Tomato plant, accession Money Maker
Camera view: bottom (45 deg); turntable rotation: 0 degrees
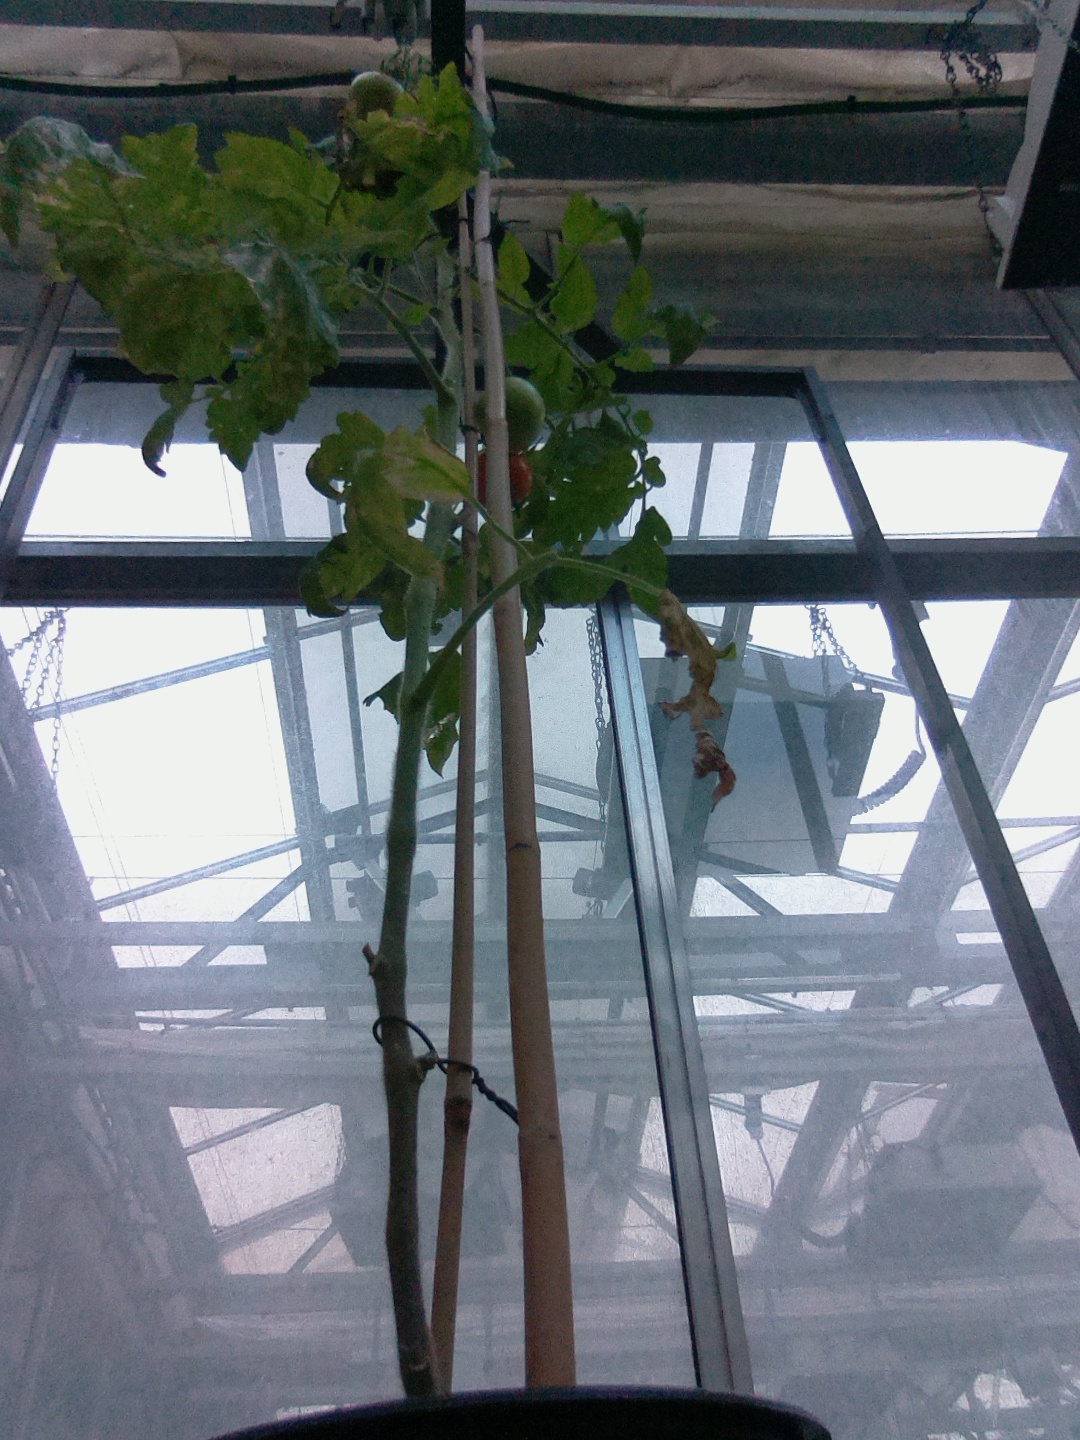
BBCH growth stage 82: 20%-30% of fruits show typical fully ripe color